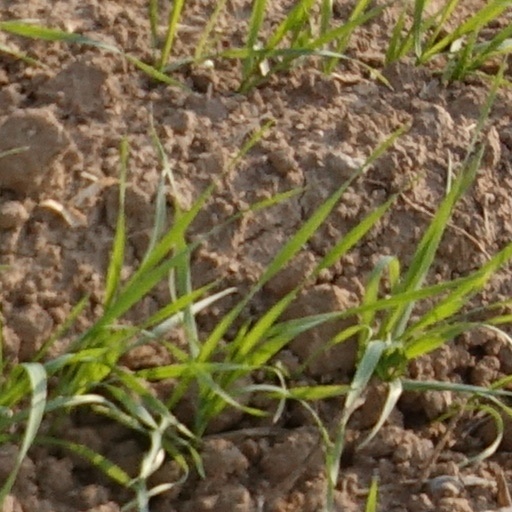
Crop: wheat